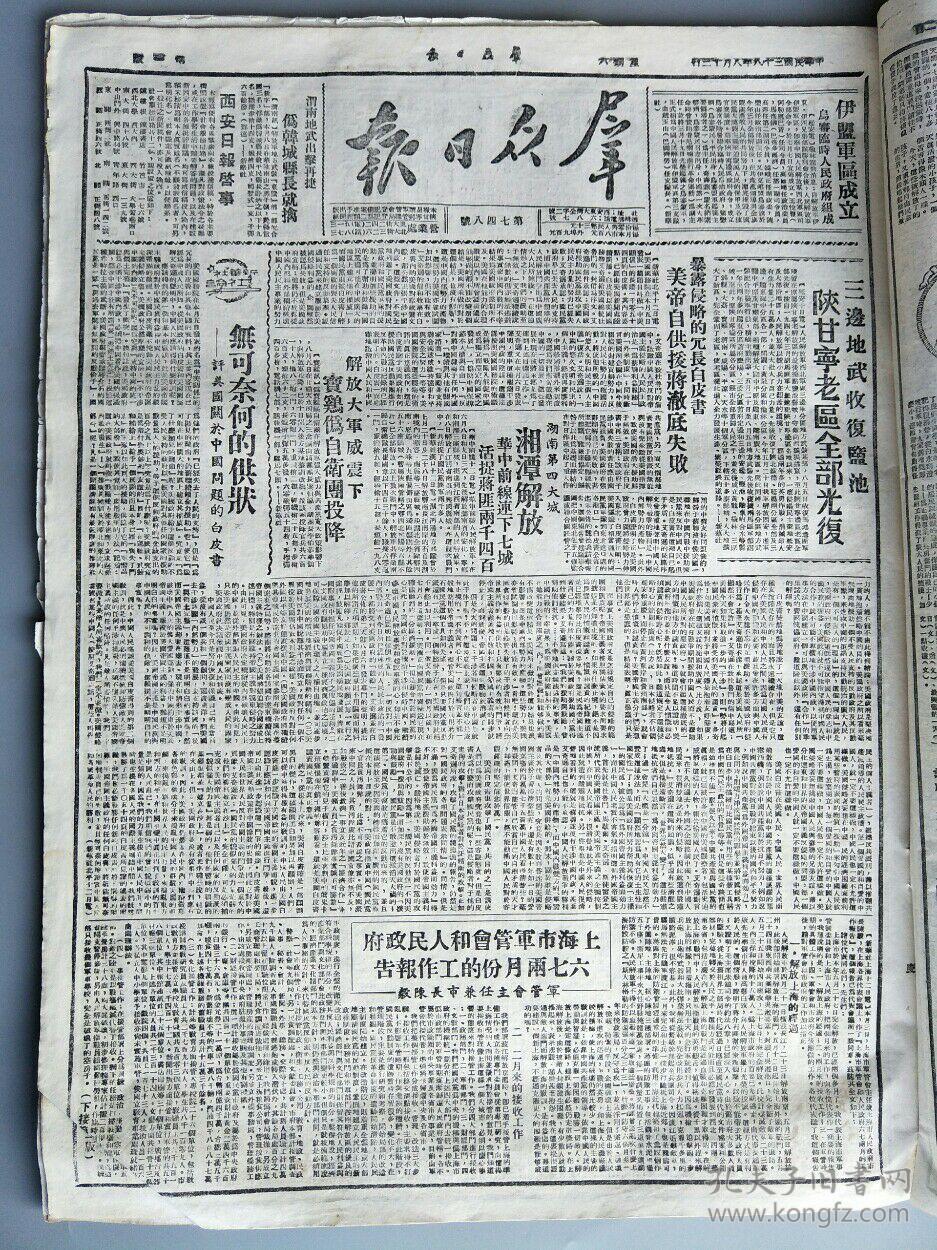
Label: paper